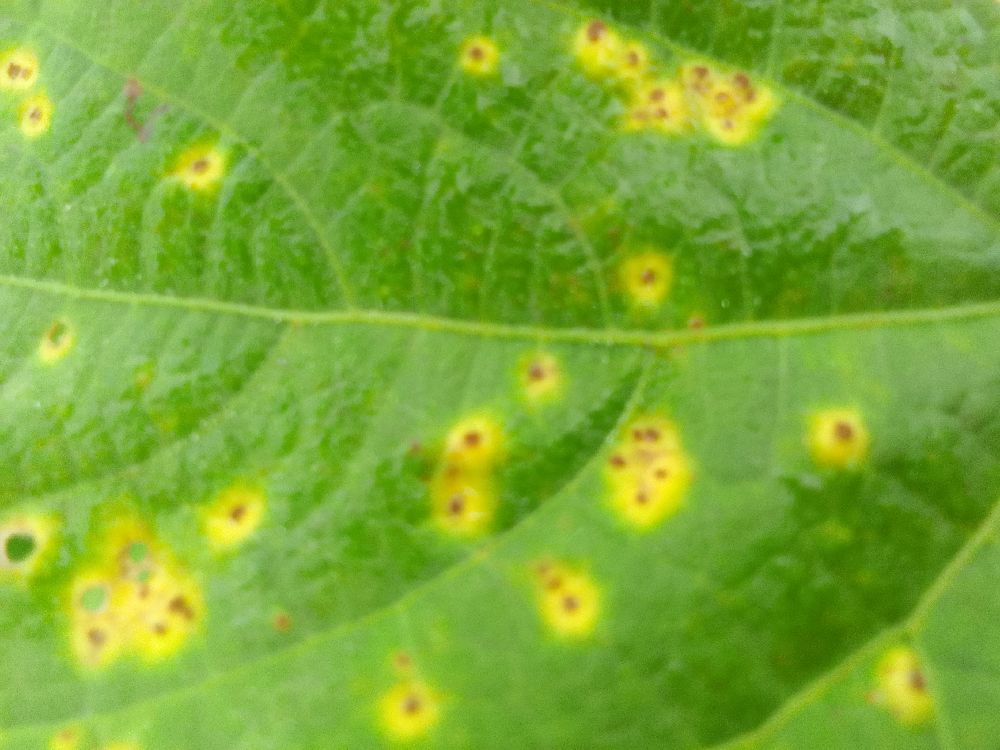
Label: rust